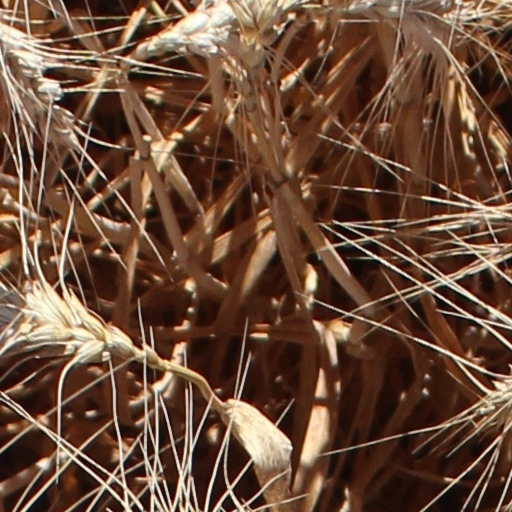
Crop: wheat